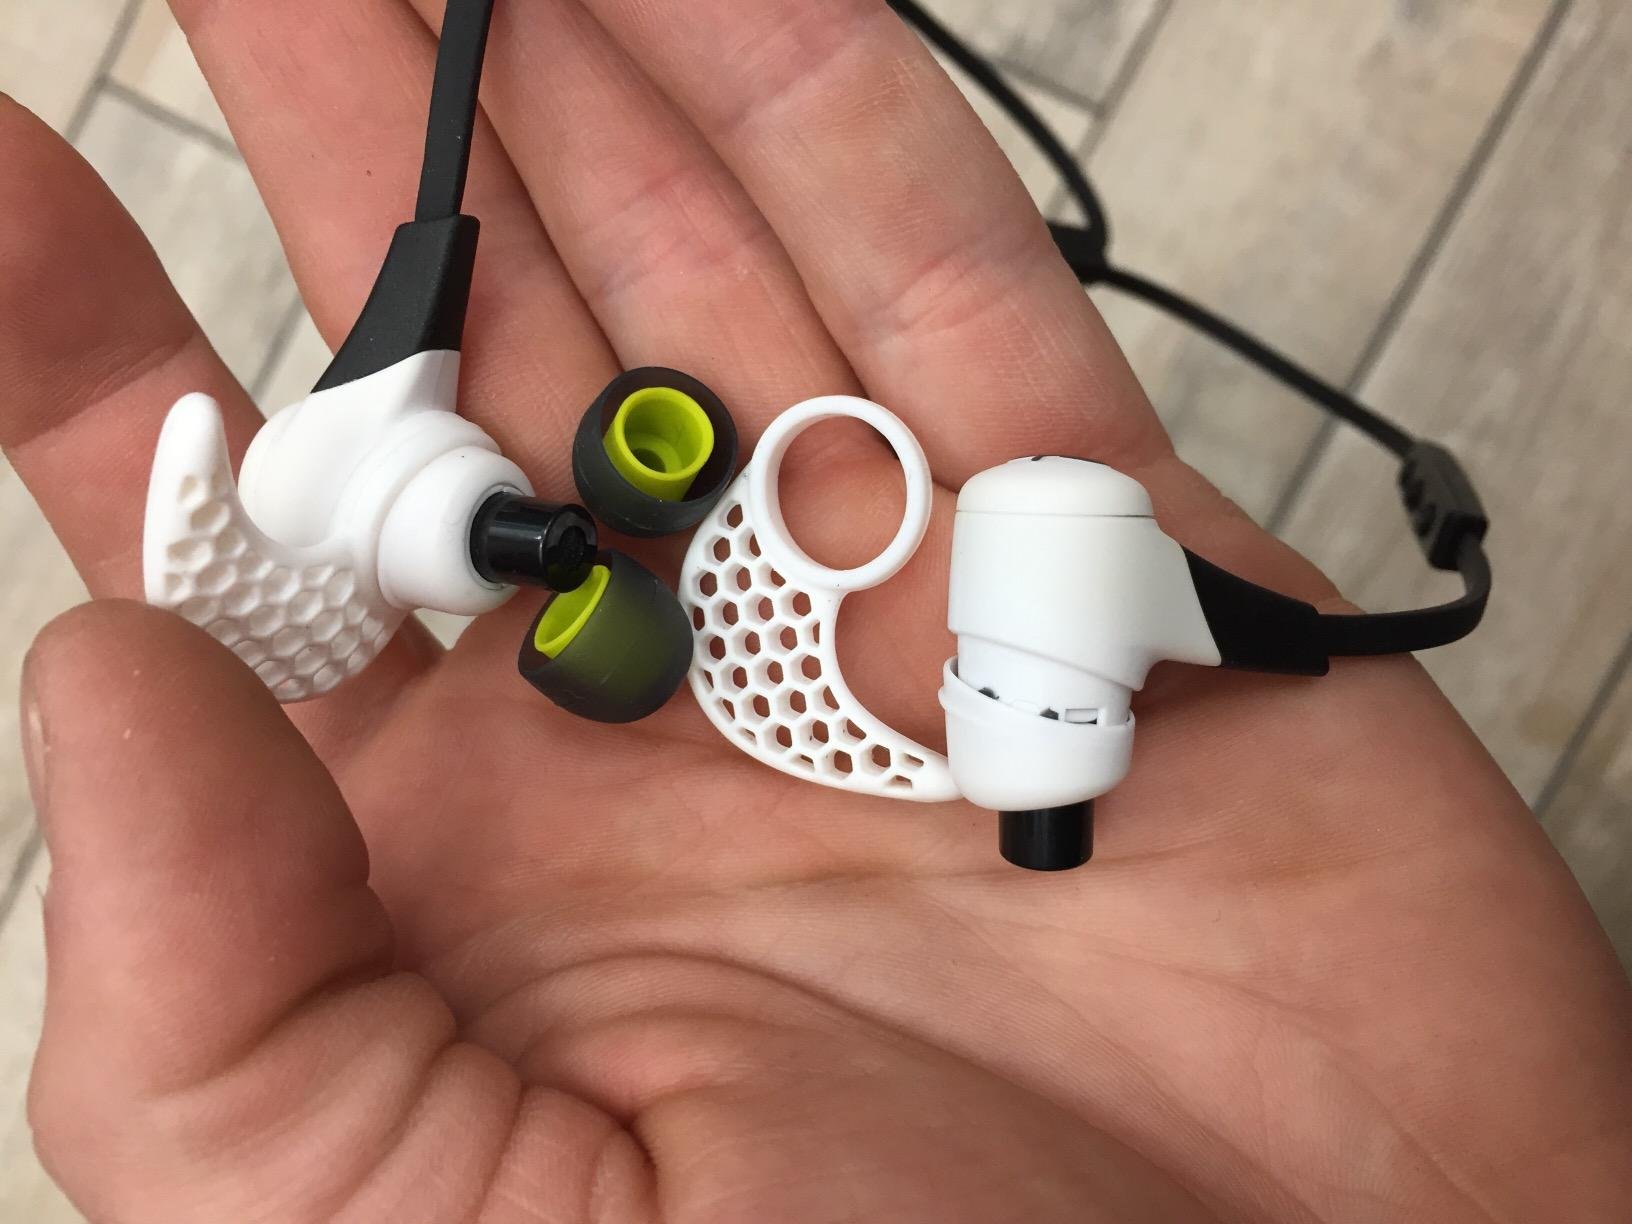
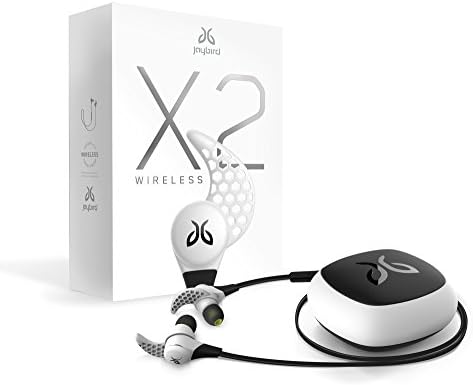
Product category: headphones
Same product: yes